2011 Paradise Jam

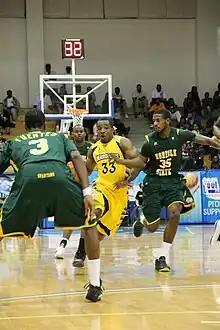
Marquette's Derrick Wilson drives against Norfolk State's Jamel Fuentes while Rashid Gaston trails at the 2011 Paradise Jam Tournament

Marquette had an easy path to the final game, then were tested. In the opening round, Marquette beat Winthrop easily 95–73, while Norfolk State beat Drexel by five points, 61–56. In the semifinals, Marquette again won easily, beating Ole Miss 96–66, while Norfolk State beat TCU 66–53 to set up the final. Marquette had played Norfolk State just a week earlier in Milwaukee, in a game that was never in doubt. Marquette opened up a 6–0 lead, expanded the lead to eleven by halftime, then scored 59 points in the second half to win 99–68.